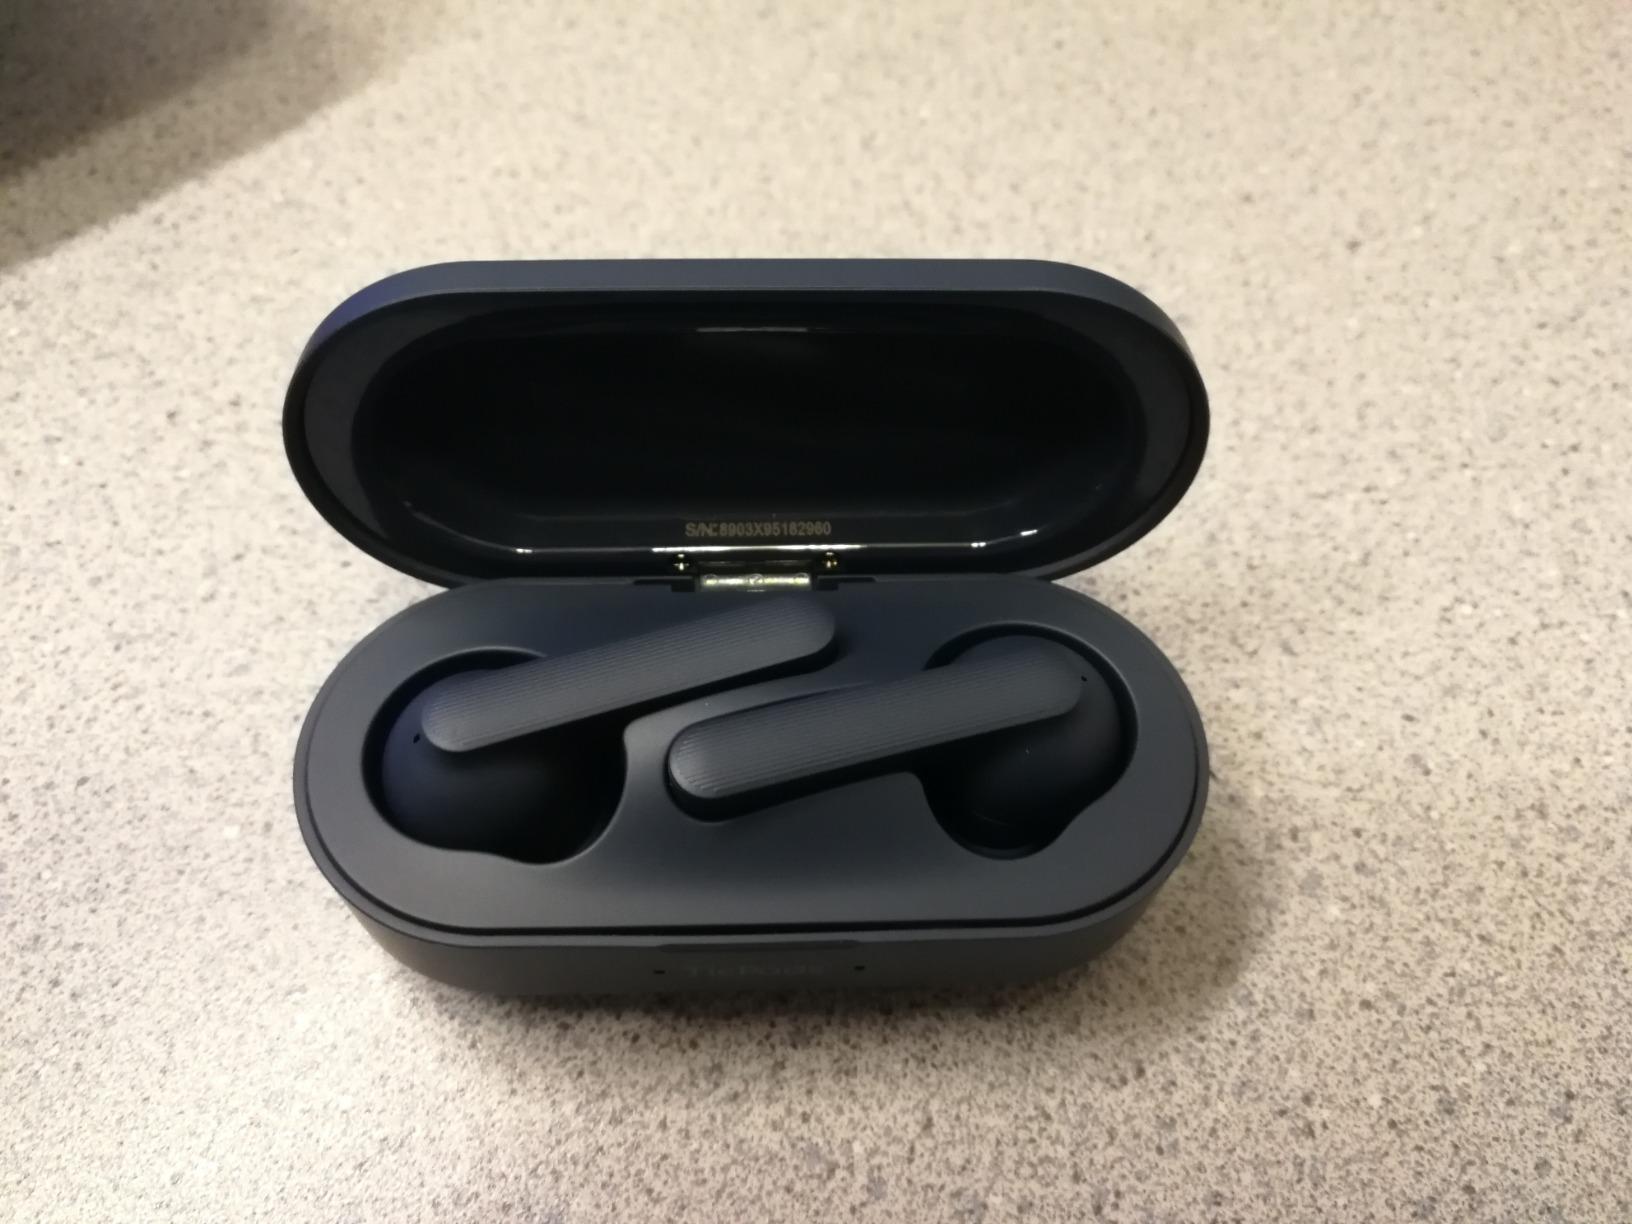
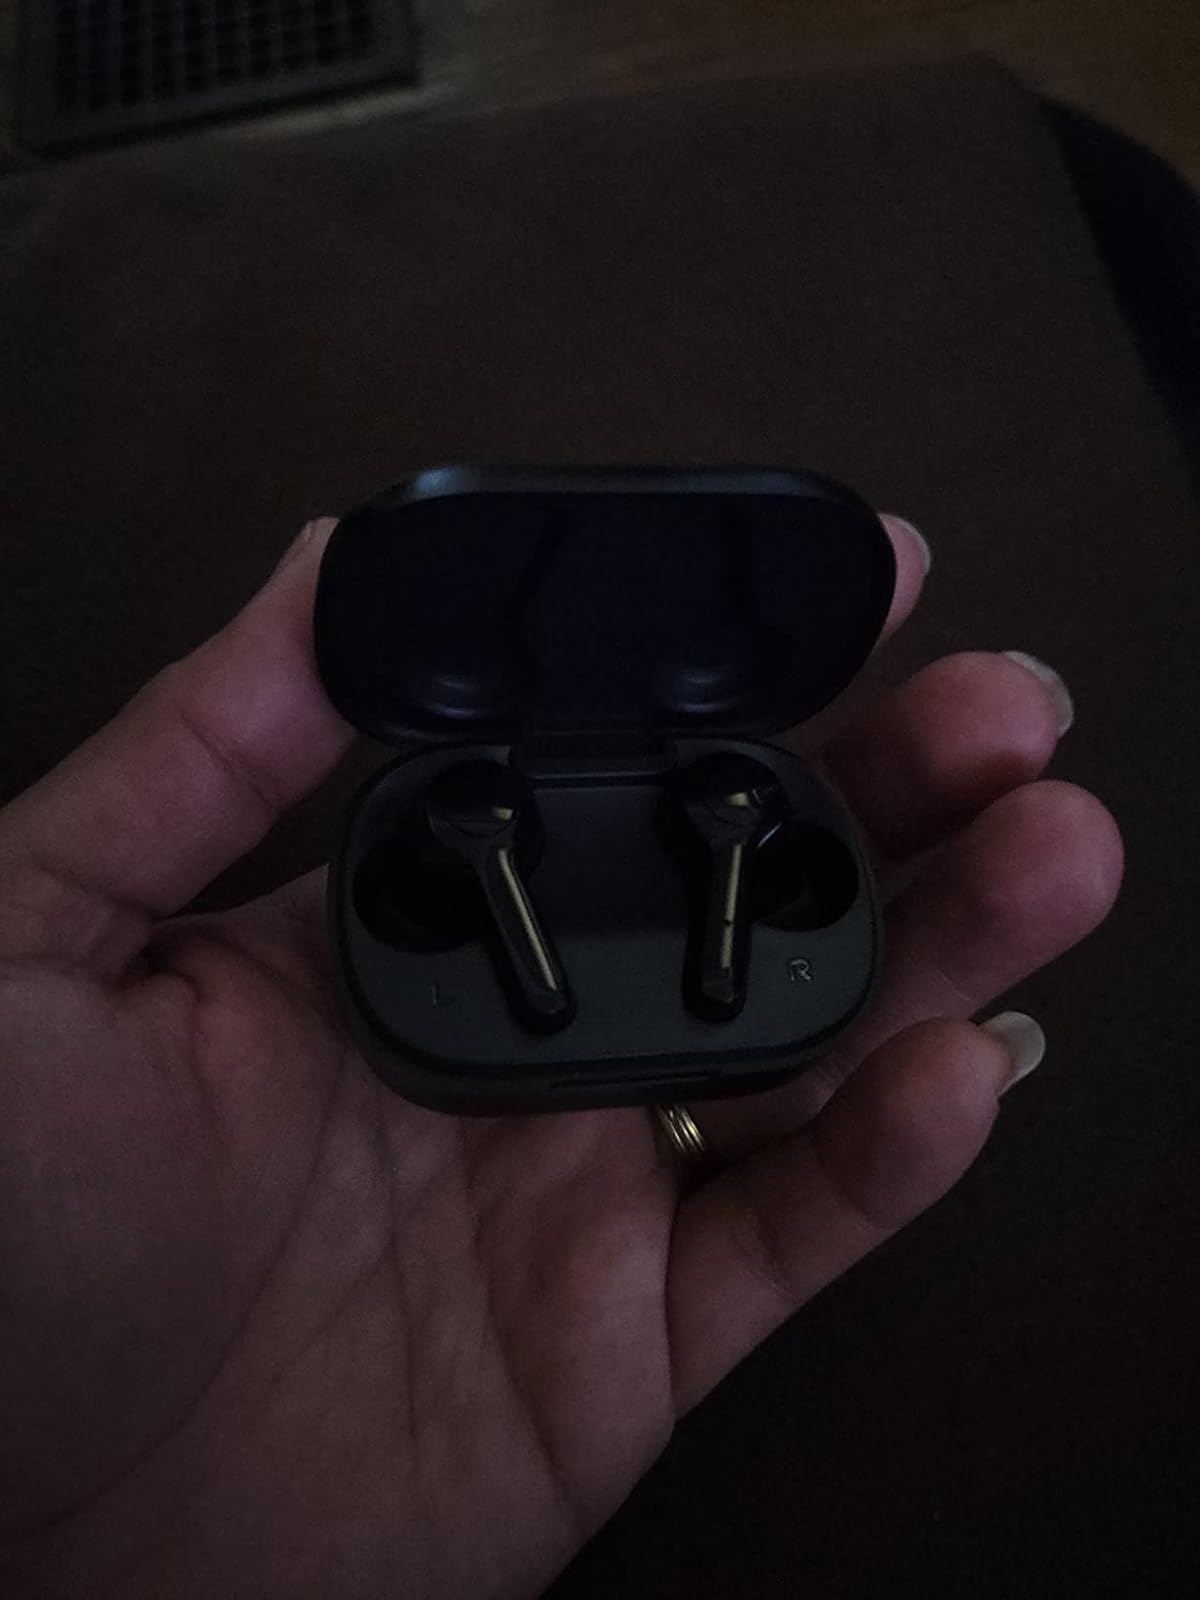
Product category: earbuds
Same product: no